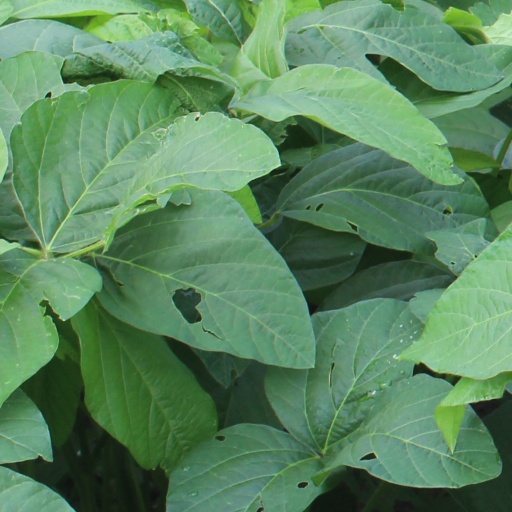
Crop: soybean